Oxford Franciscan school

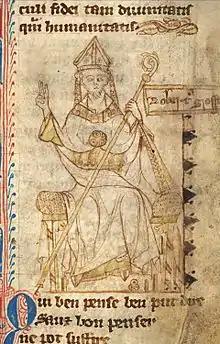
Portrait of Robert Grosseteste

The Oxford Franciscan school was the name given to a group of scholastic philosophers that, in the context of the Renaissance of the 12th century, gave special contribution to the development of science and scientific methodology during the High Middle Ages. This group includes such names as Robert Grosseteste, Roger Bacon, Duns Scotus and William of Ockham as well as Thomas of York, John Peckham, and Richard of Middleton.